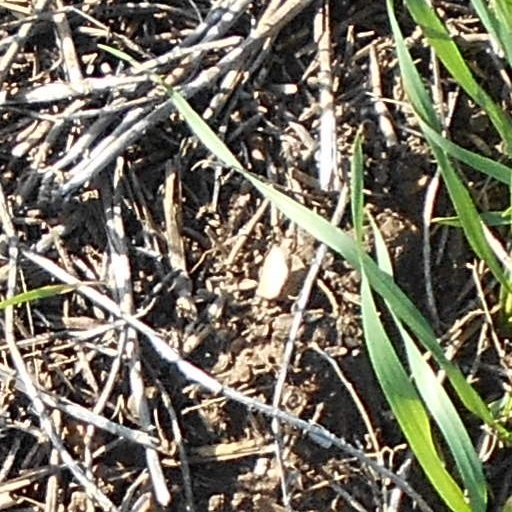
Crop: wheat